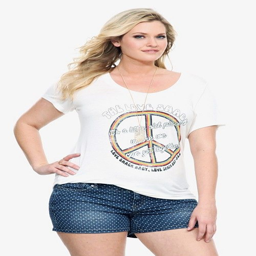
a vintage - style tee - that 's where it 's at !